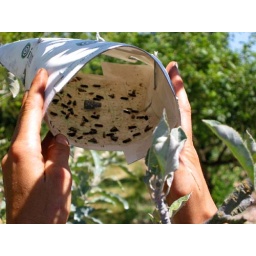
used to monitor emerging adult moth population in spring, with a pheremone lure to attract the males